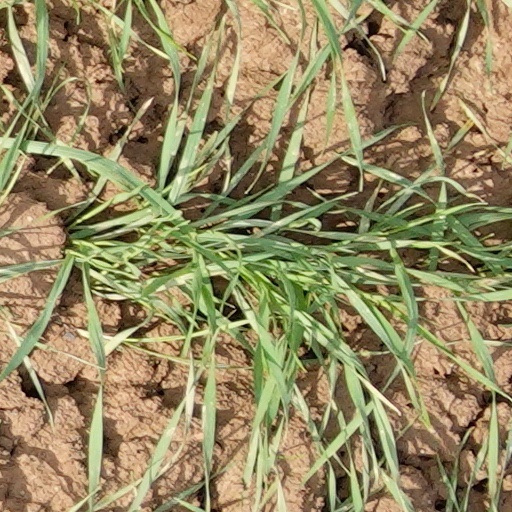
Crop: wheat